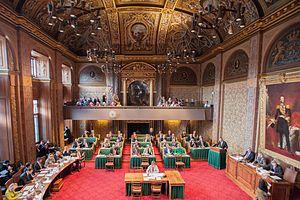
La Première Chambre des États généraux, couramment abrégé en Première Chambre et parfois dit Sénat, constitue la chambre haute du Parlement néerlandais, les États généraux du Royaume des Pays-Bas. Elle comprend 75 membres élus au suffrage universel indirect par les États provinciaux pour un mandat de 4 ans.